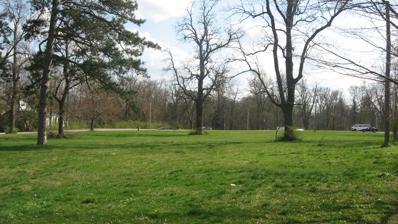
Building: Main Building School
Country: United States of America
Year built: 1869
United States historic place Main Building School U.S. National Register of Historic Places Photo from Wikimedia commons asserted to be of the former site of the school Location in Ohio Show map of Ohio Location in United States Show map of the United States Location Sugartree St., Wilmington, Ohio Coordinates 39°26′36″N 83°50′04″W / 39.44333°N 83.83444°W / 39.44333; -83.83444 ( Main Building School ) Area 6 acres (2.4 ha) Built 1869 Architect W.M. Cleveland Architectural style Italianate NRHP reference No. 80002960 Added to NRHP November 21, 1980 The Main Building School , on Sugartree St. in Wilmington, Ohio , was listed on the National Register of Historic Places in 1980. It was deemed a "fine example" of High Victorian Italianate architecture . It was opened in 1869 and was in continuous use as a school until 1979. The building may have since been demolished. References